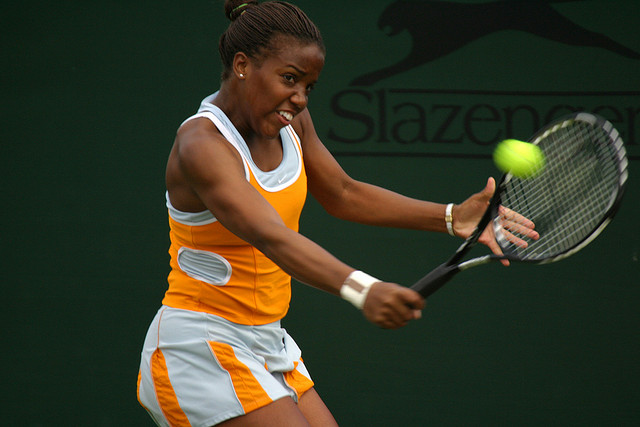
vận động viên tennis nữ đang vung vợt đánh trả bóng